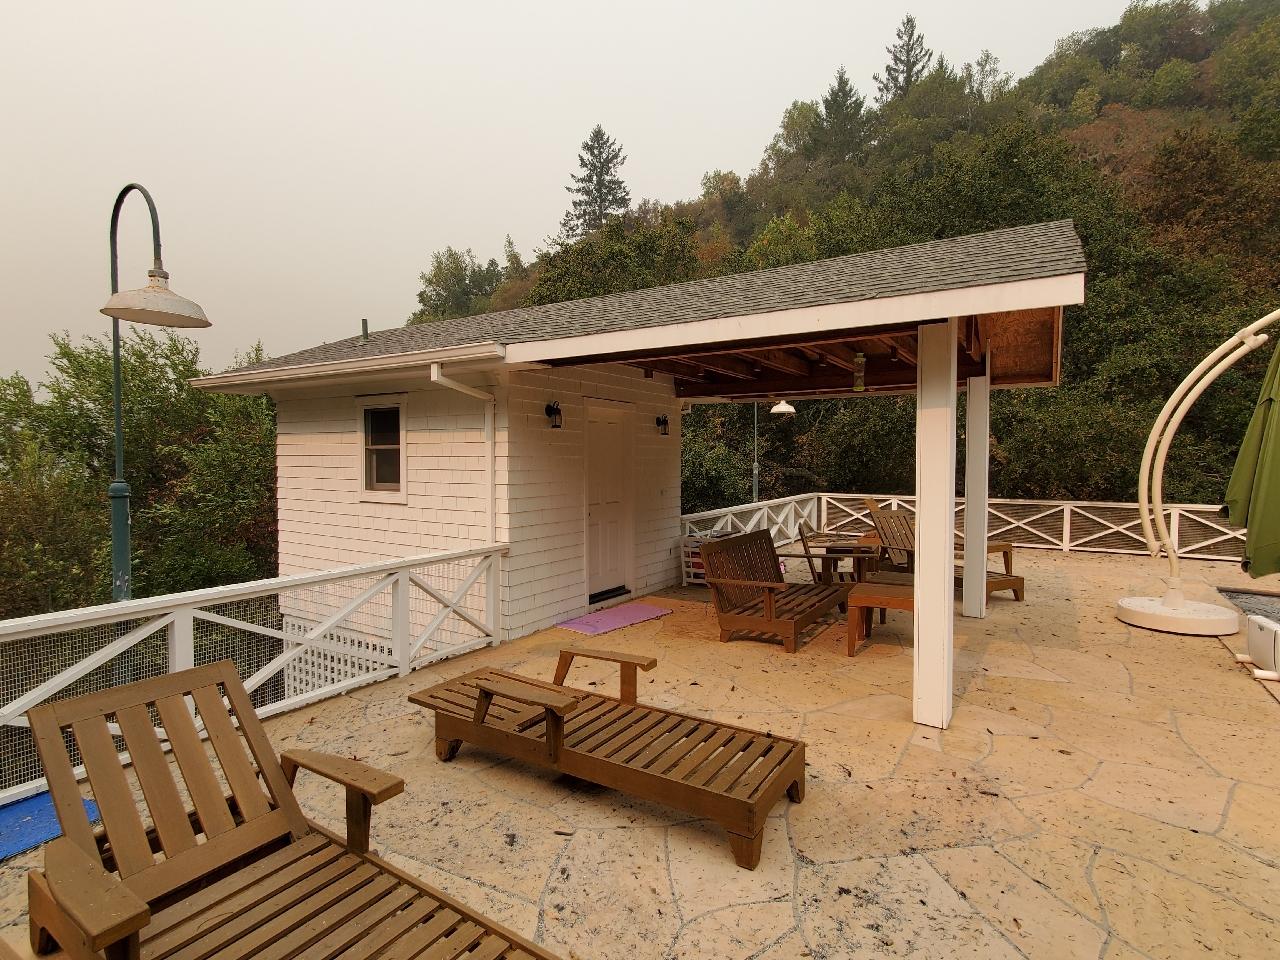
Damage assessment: no_damage